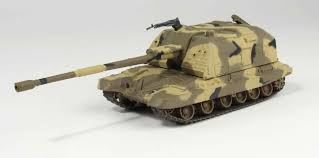
Label: 2S19_MSTA